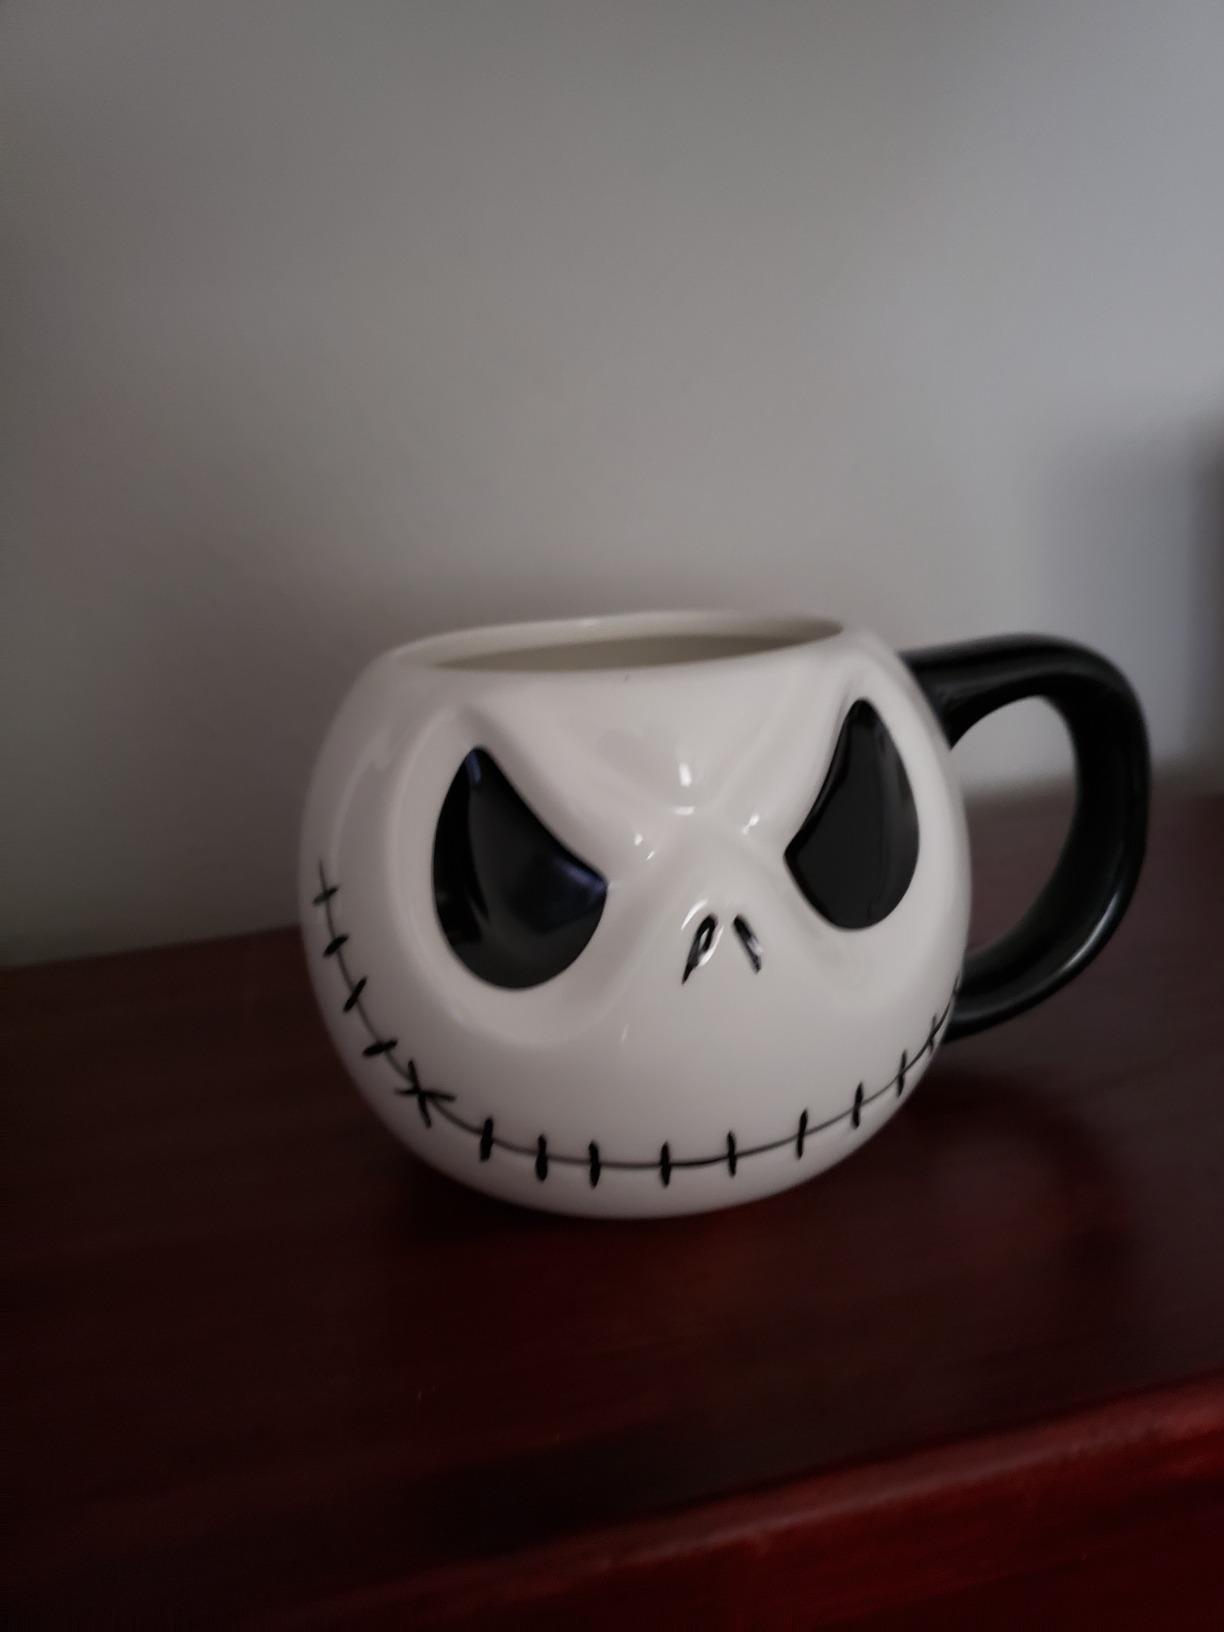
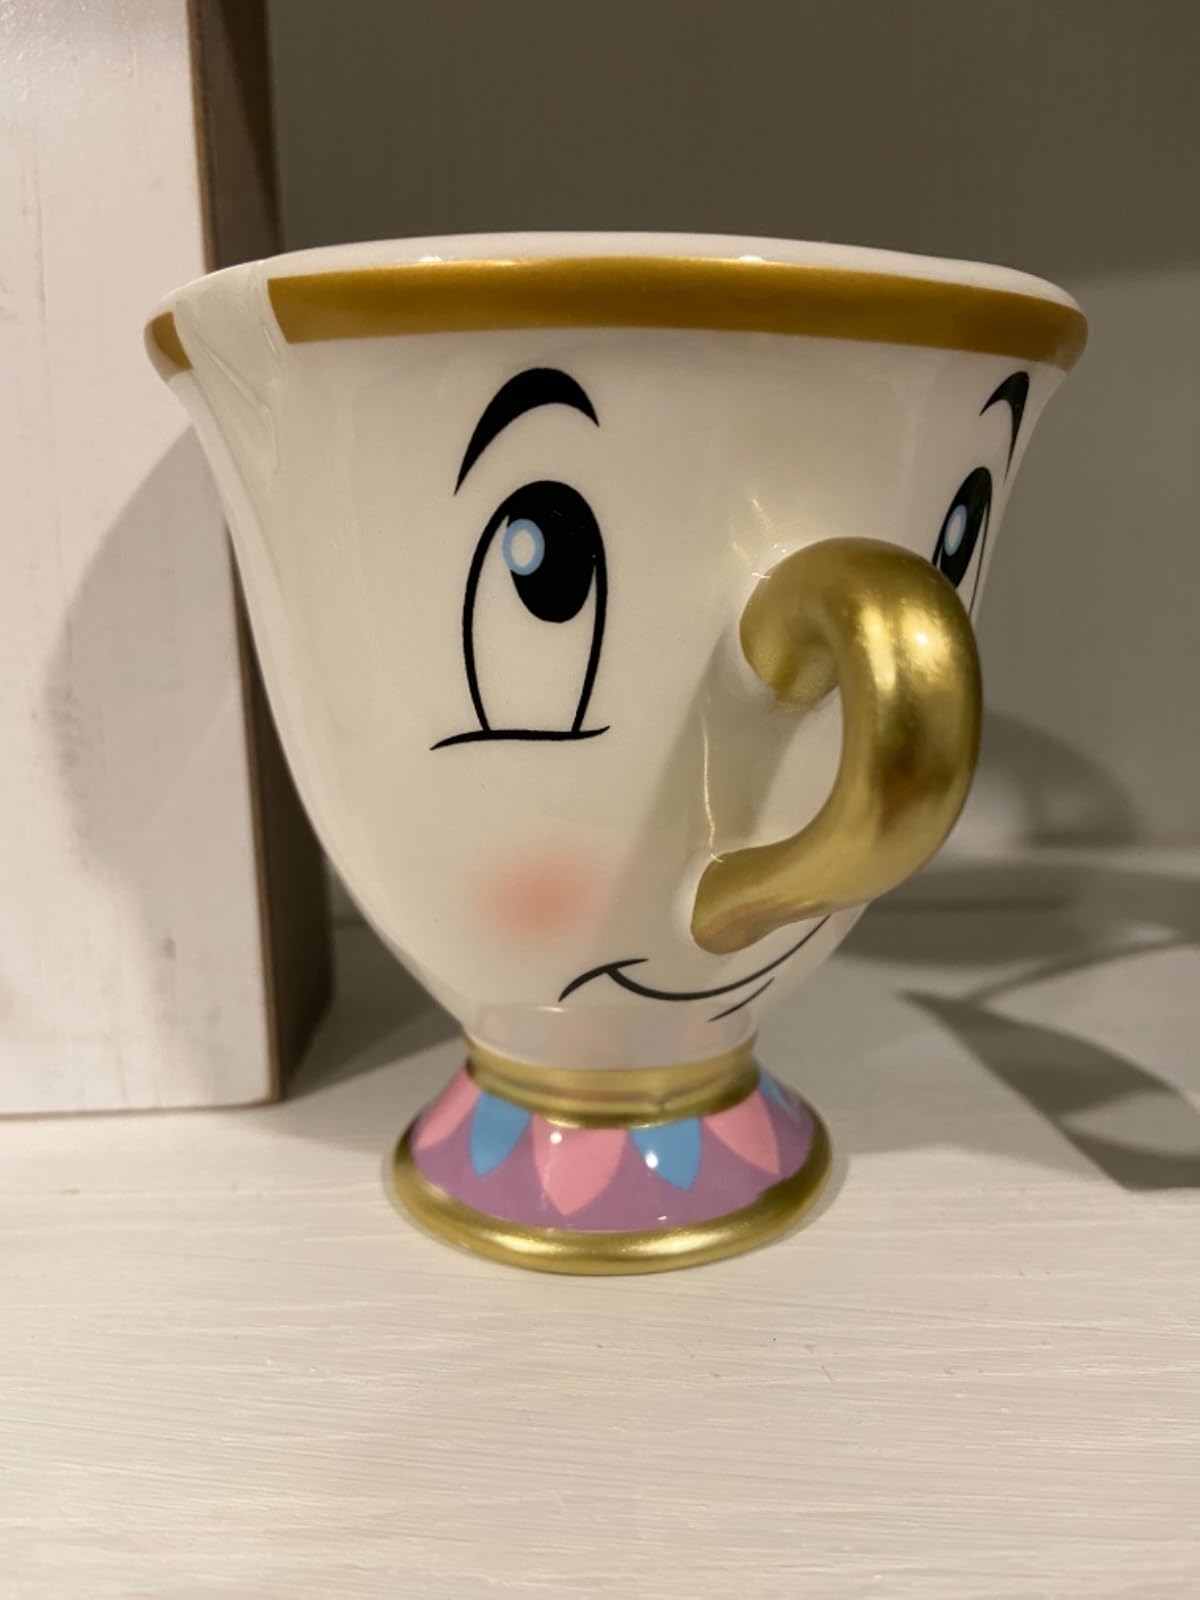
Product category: items_mug
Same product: no